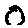
Label: 0